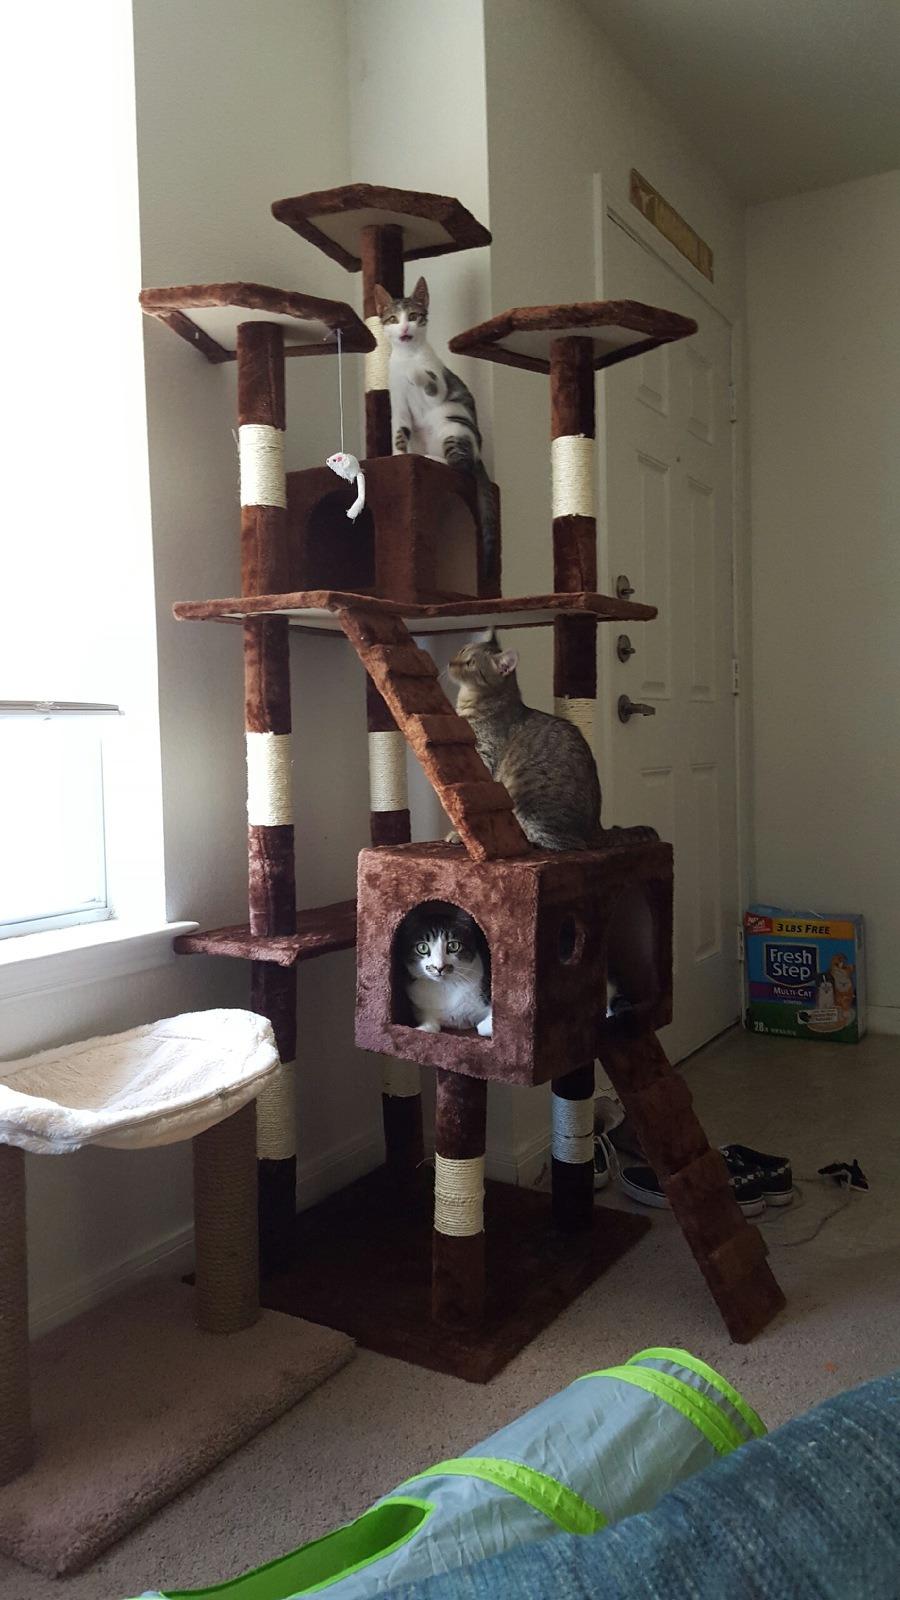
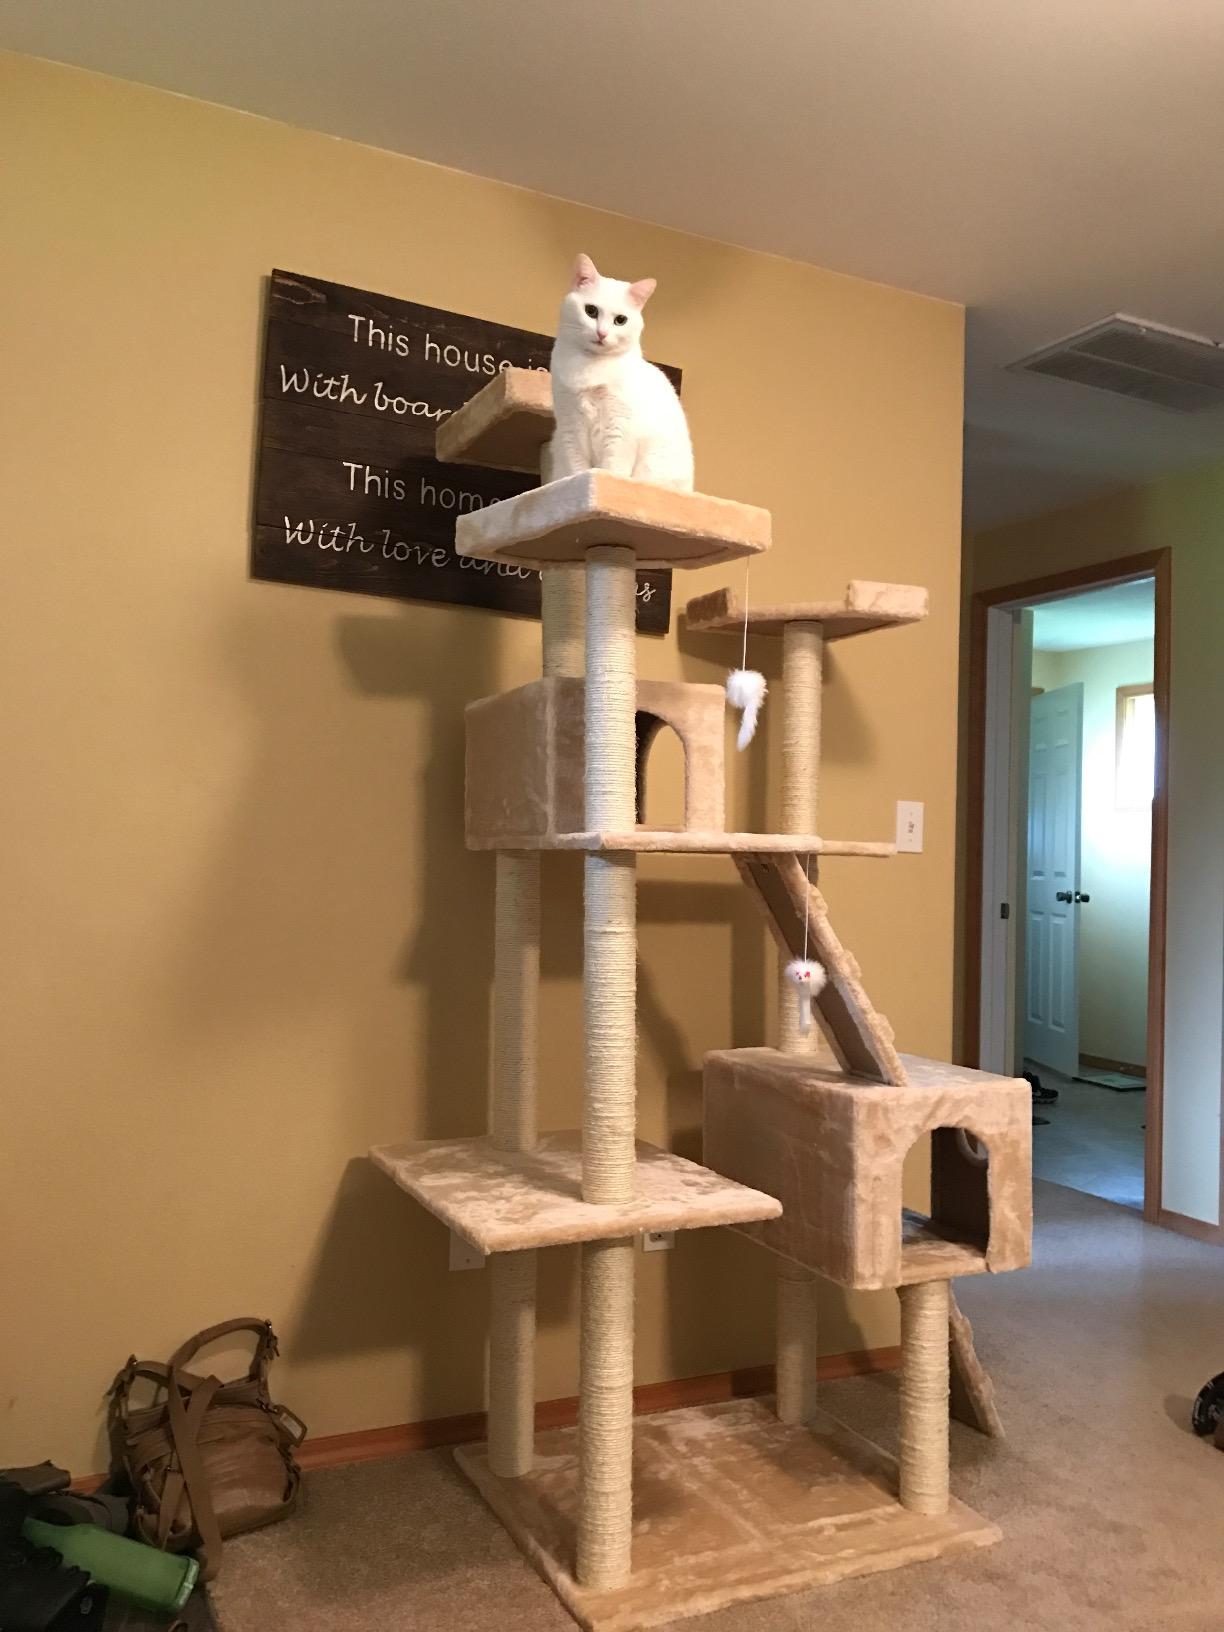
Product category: items_cat tree
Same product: no